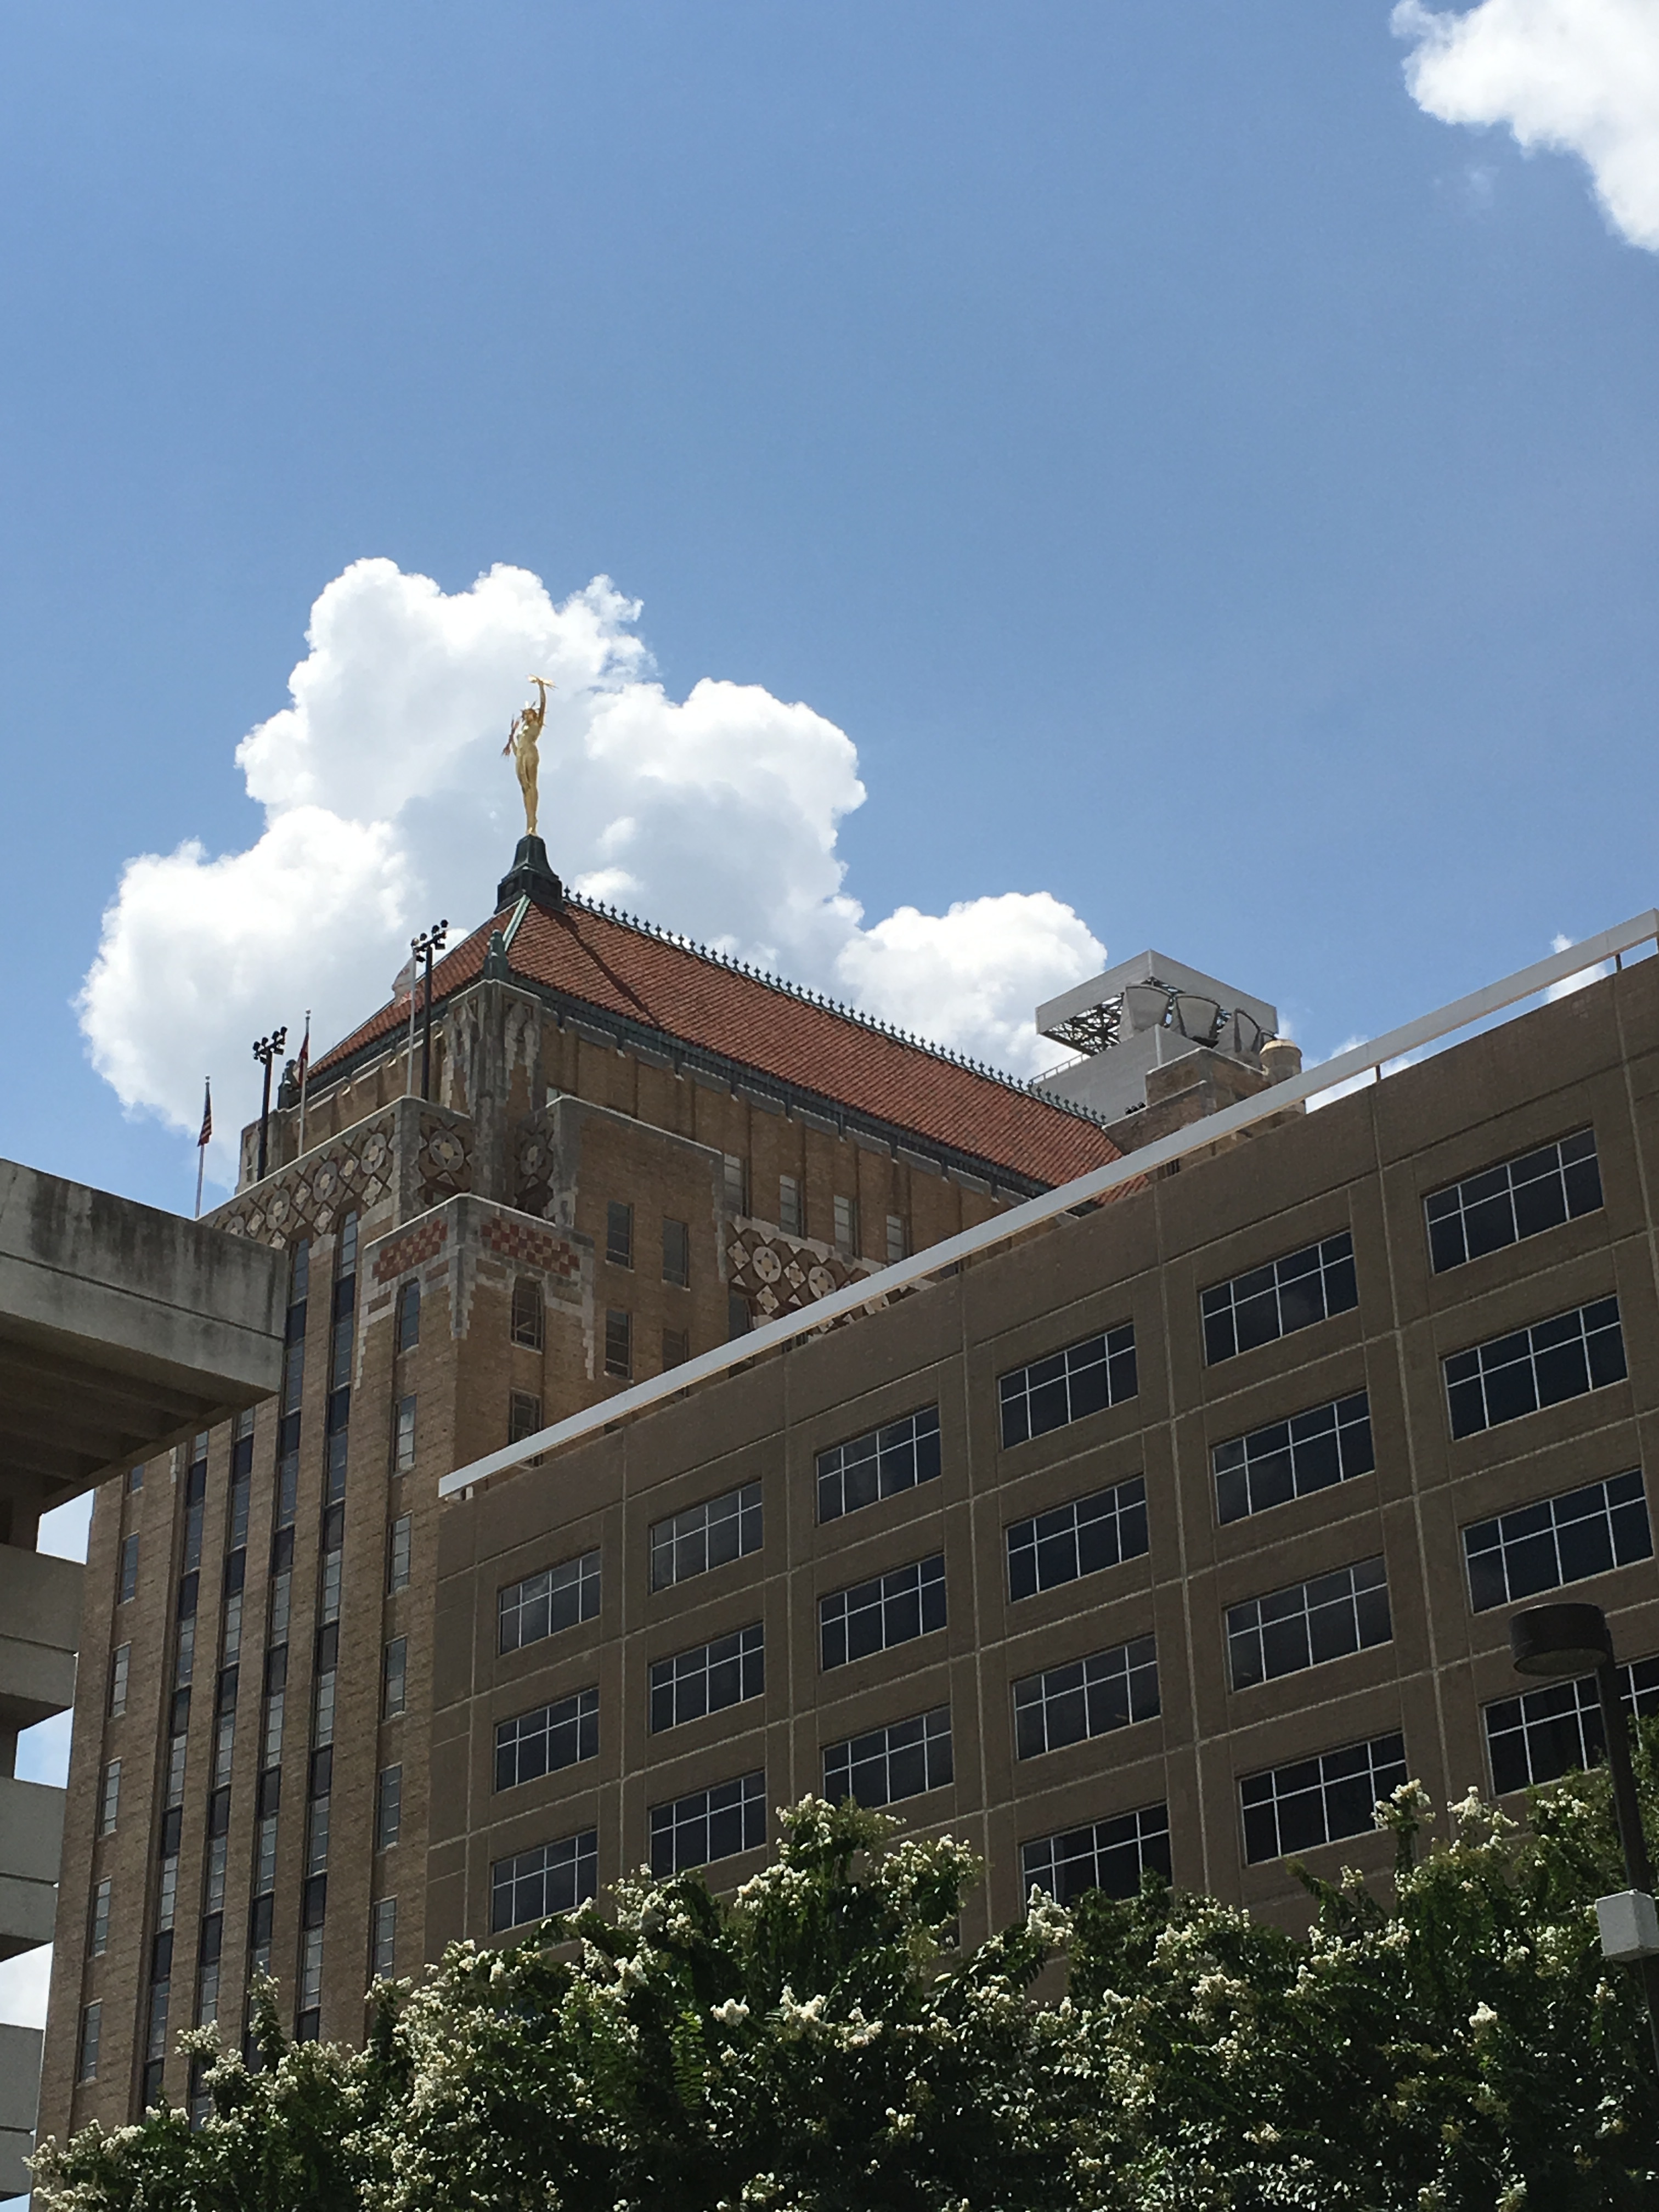
architecture, building, city, downtown, landmark, facade, tower block, urban area, residential area